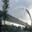
Label: bridge